Phil Younghusband

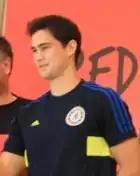
Younghusband in 2013

On 19 August 2011, it was reported that Younghusband and his brother would be joining Loyola Meralco Sparks on three-year deals after the national club championship was over.